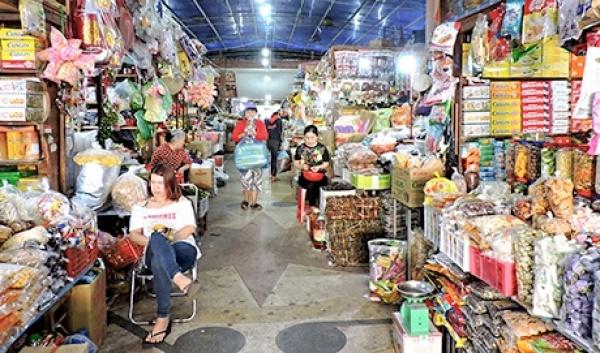
có một người phụ nữ mặc áo trắng đang ngồi bên trái của lối đi